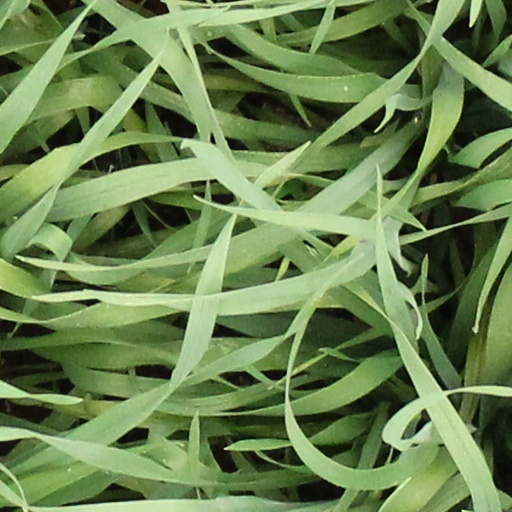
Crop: wheat